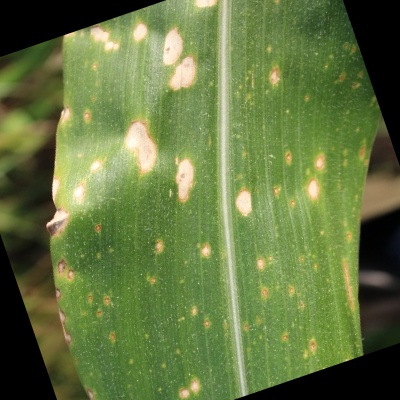
Label: Corn_(Maize)___Leaf_Spot